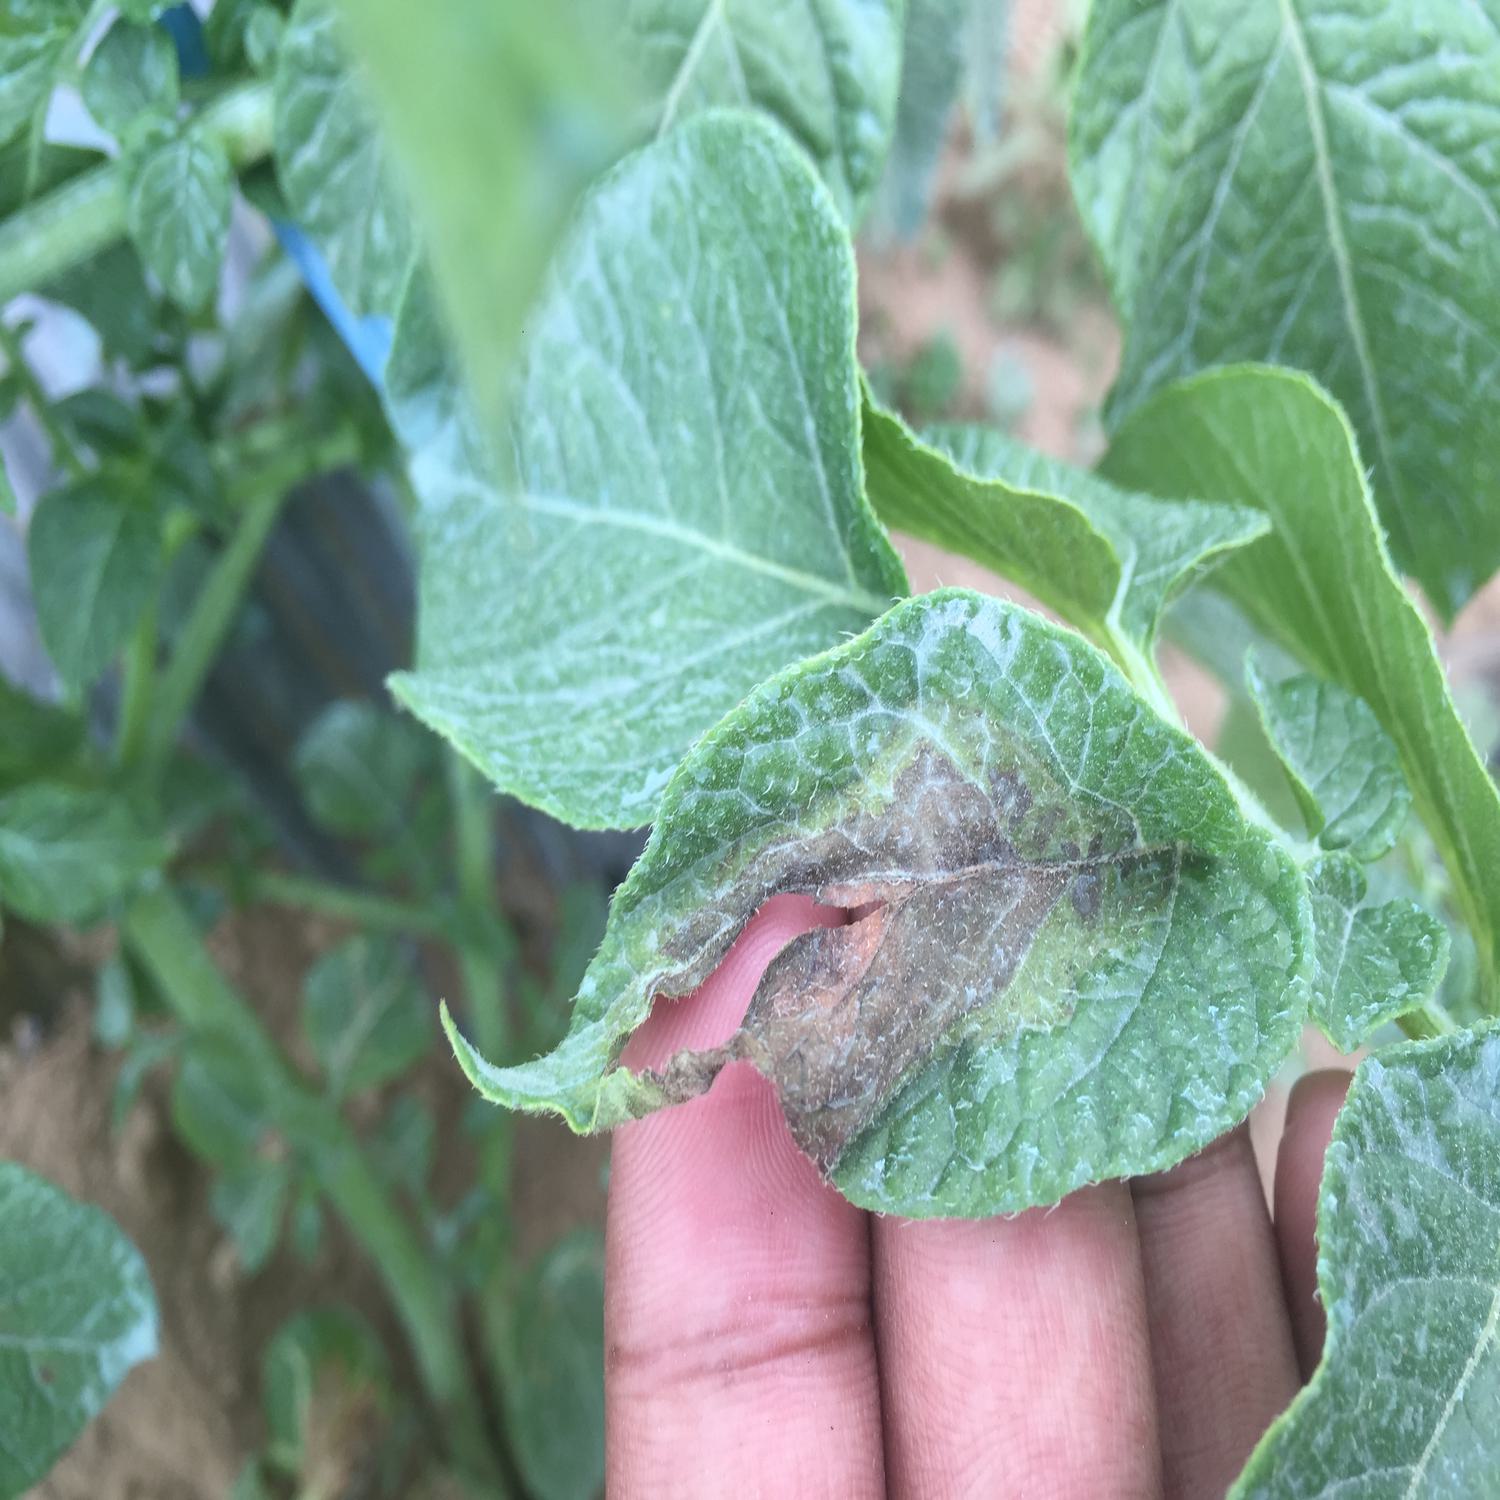
Label: Phytopthora